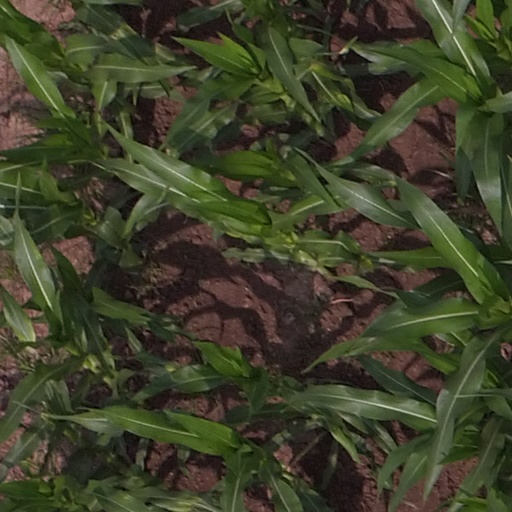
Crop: maize; corn